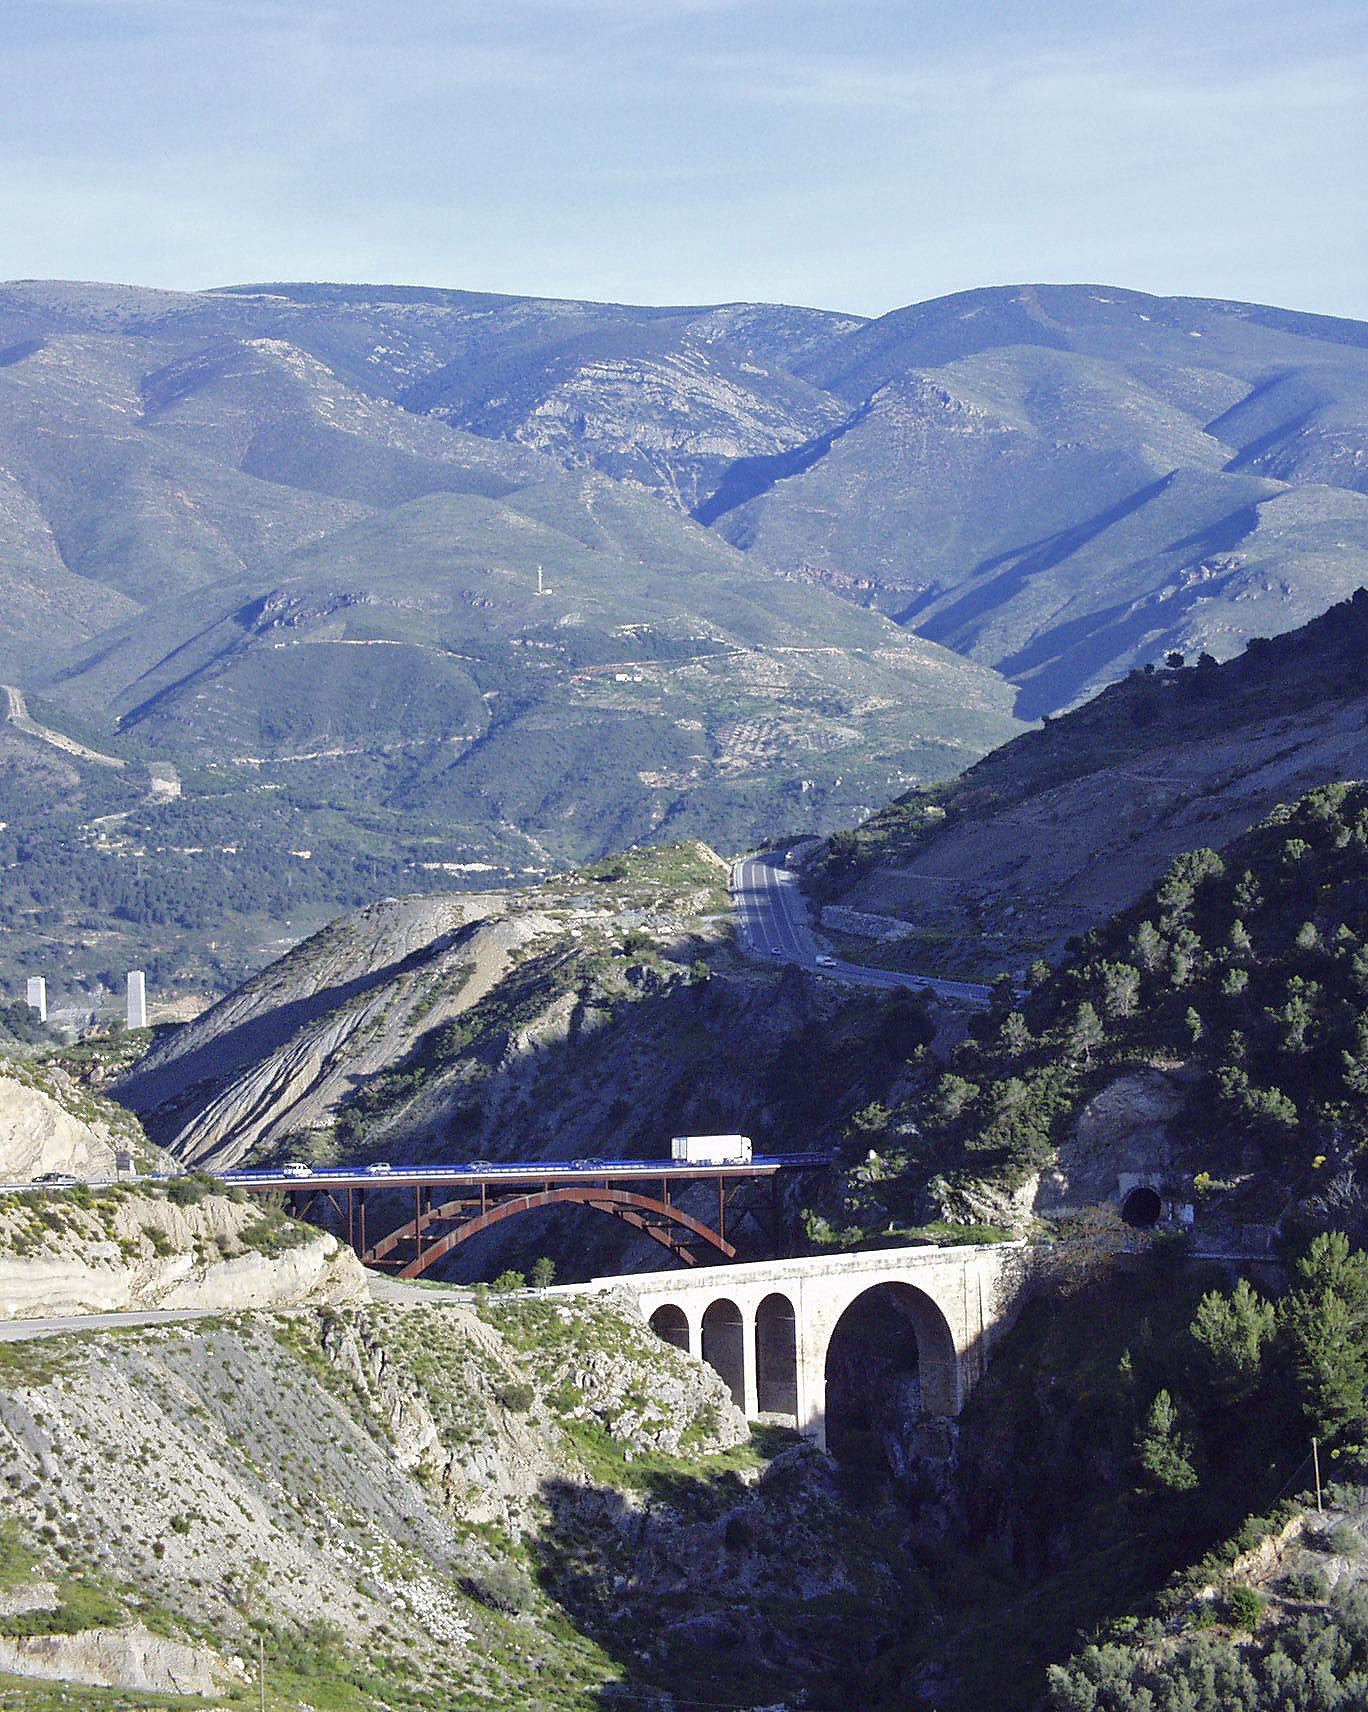
landscape, outdoor, wilderness, mountain, hill, lake, view, valley, land, mountain range, environment, scenic, scenery, fjord, reservoir, ridge, spain, alps, plateau, andalusia, fell, bridges, loch, landform, mountain pass, mountainous landforms